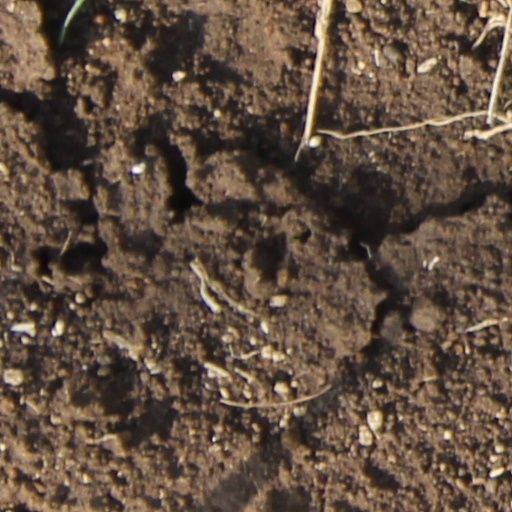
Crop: wheat